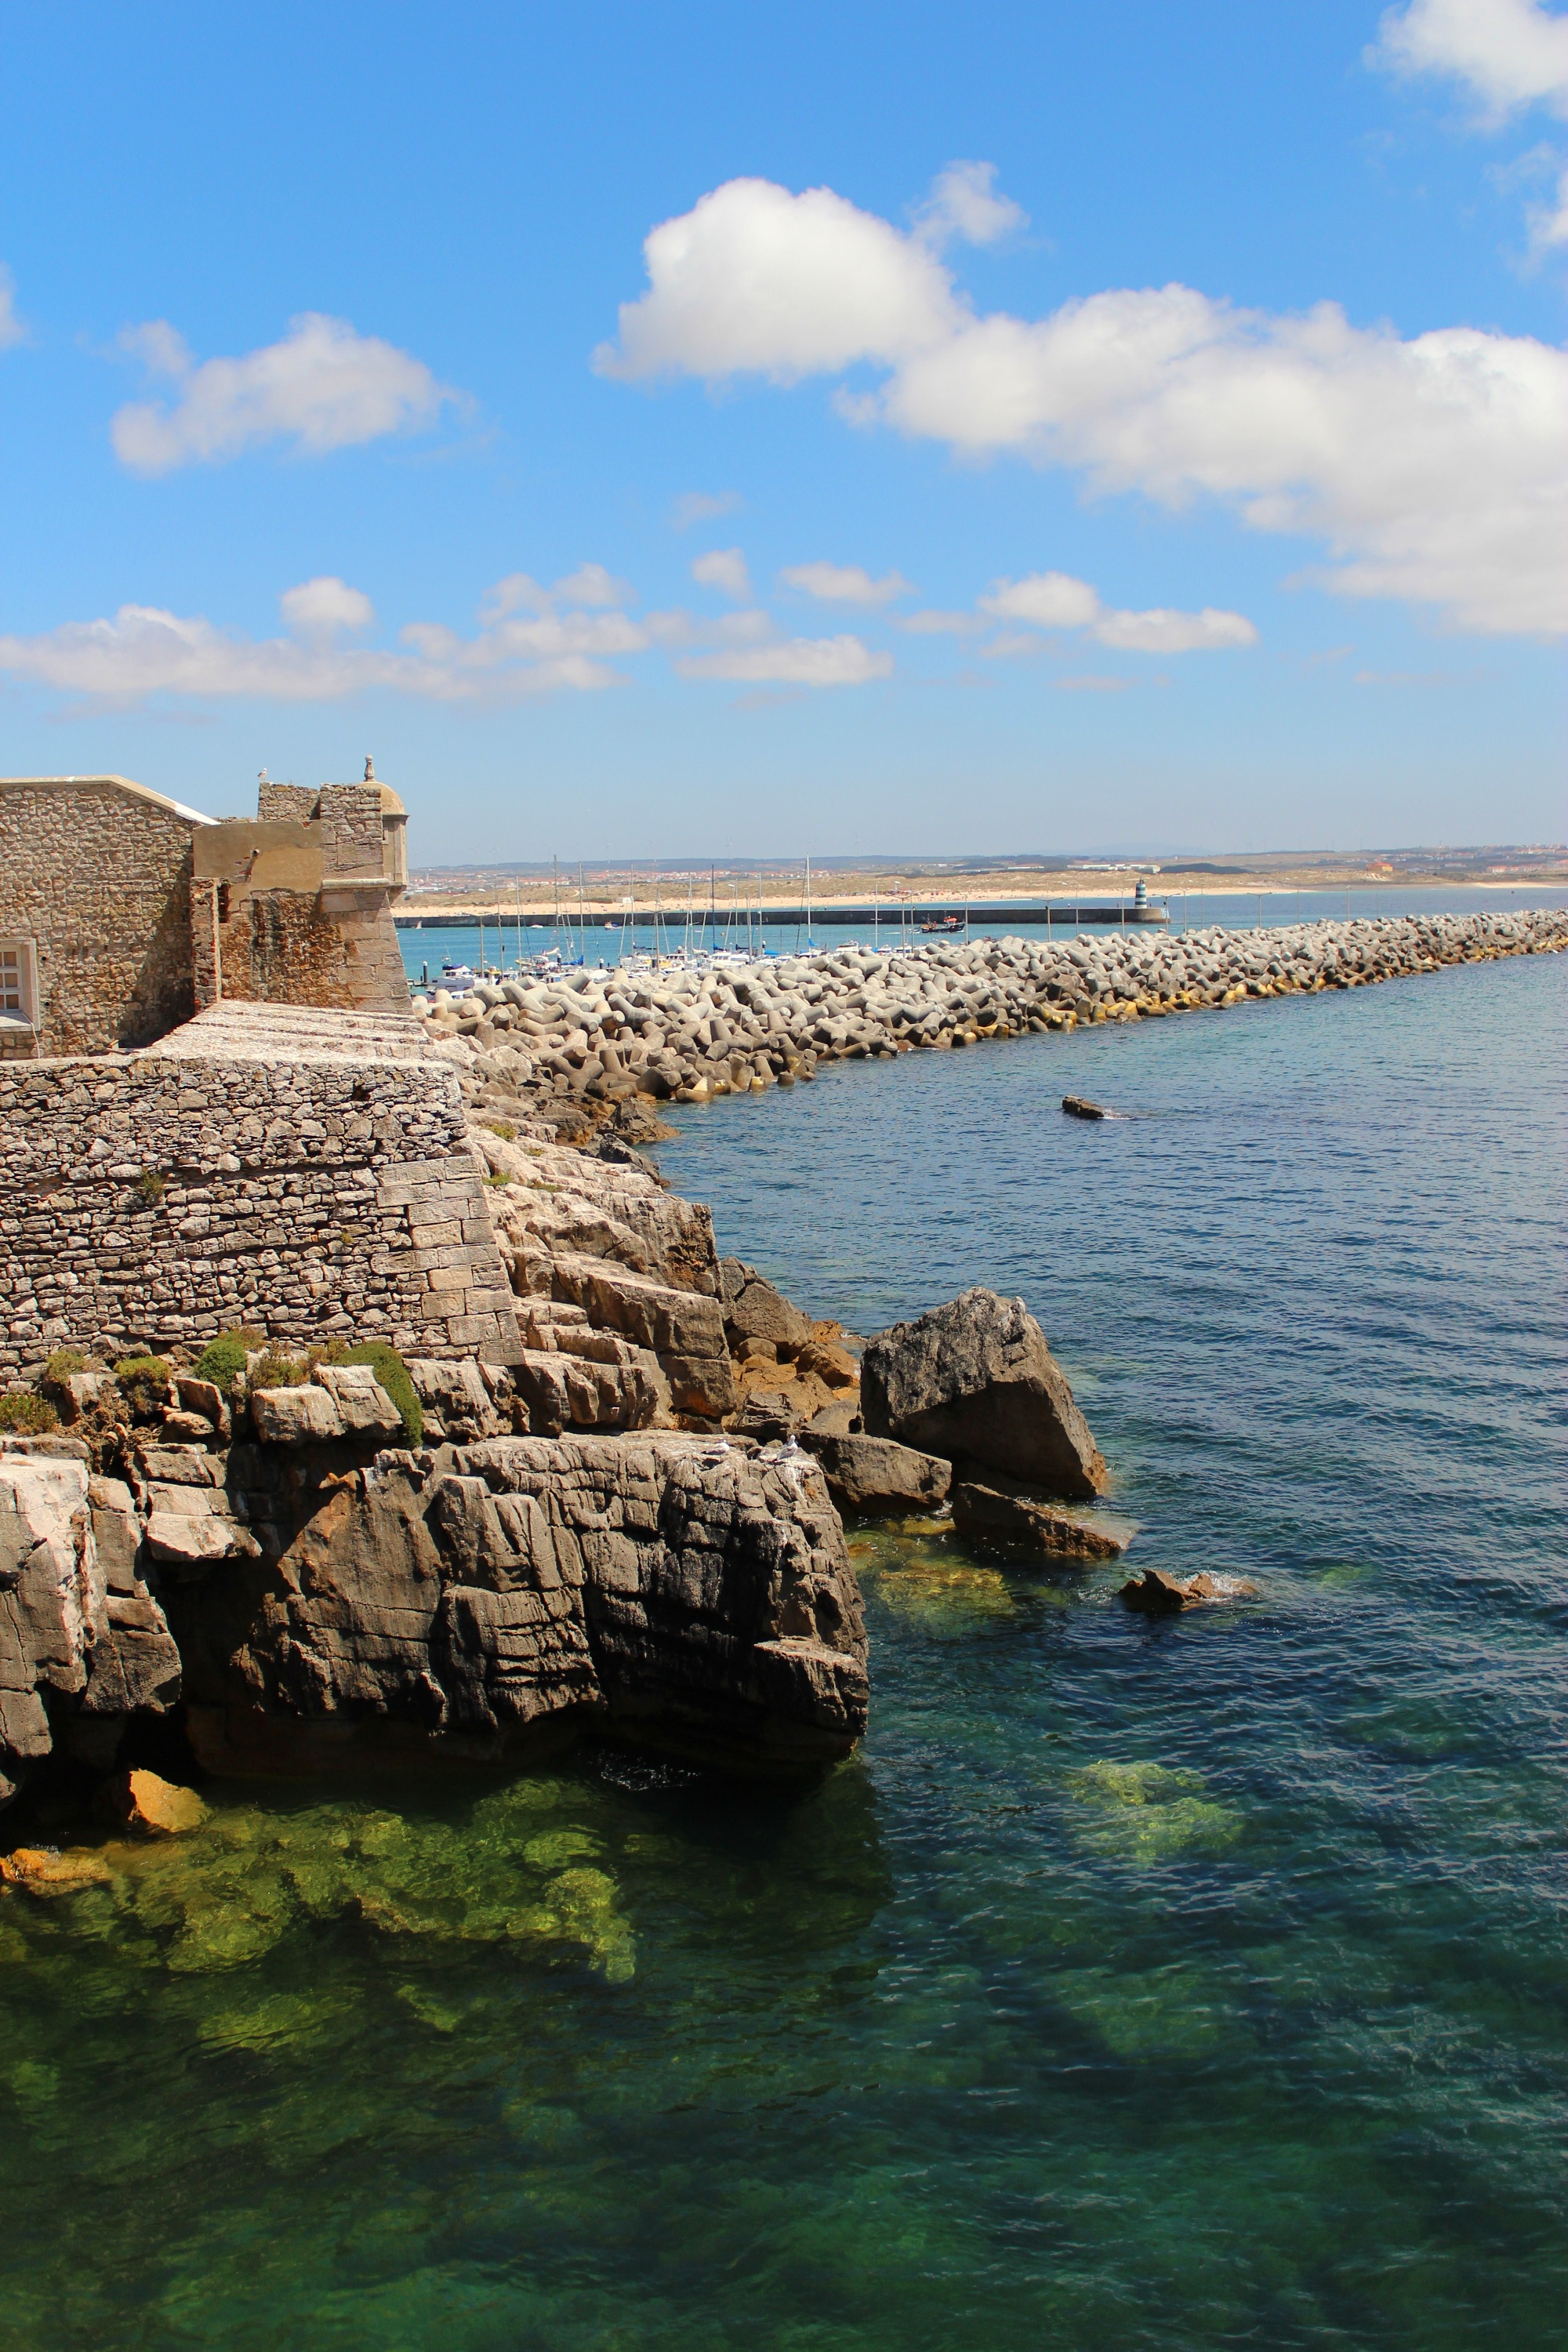
beach, landscape, sea, coast, water, nature, rock, ocean, shore, wave, summer, vacation, coastline, cliff, seaside, cove, tower, bay, terrain, material, body of water, rocks, fort, cape, islet